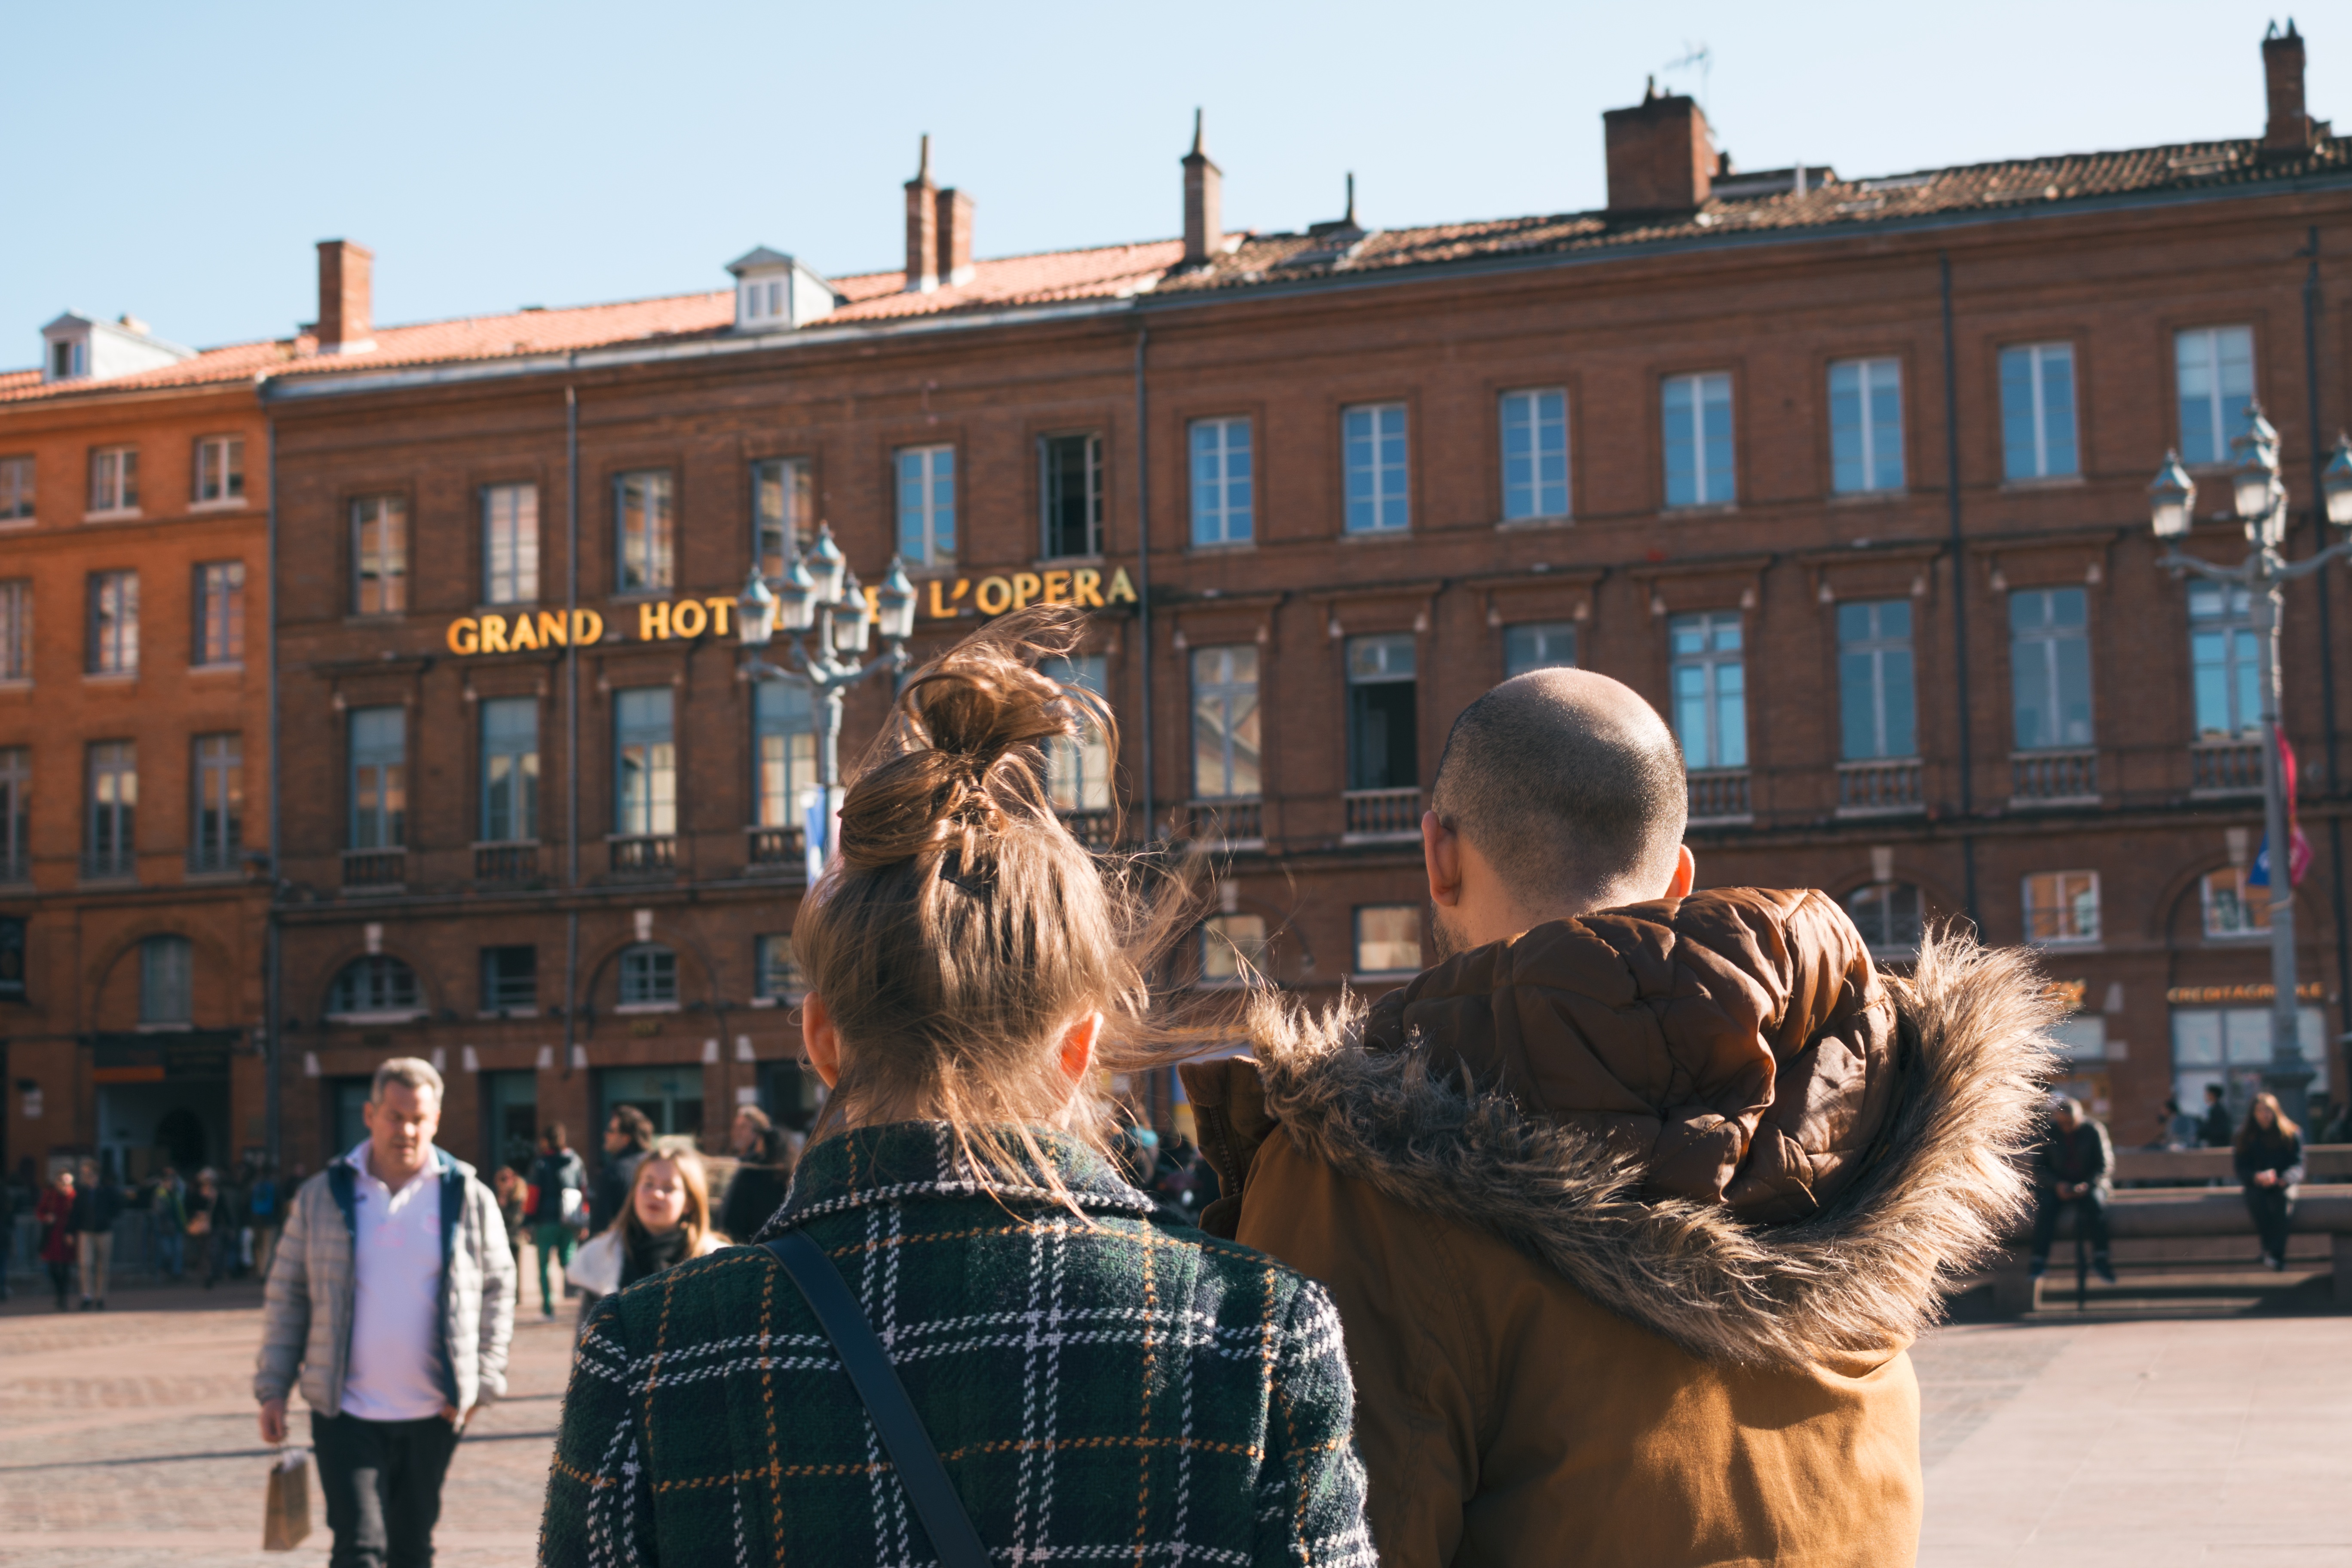
people, road, street, crowd, tourism, photograph, ancient rome